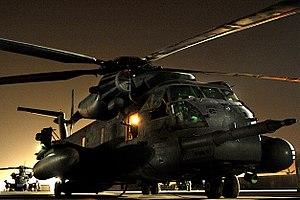
La série d'hélicoptères de combat, recherche et sauvetage Sikorsky MH-53 Pave Low fut produite par Sikorsky Aircraft Corporation jusqu'en octobre 2008 pour le compte de l'Armée de l'air américaine. Basée sur une version améliorée du HH-53B/C, variante du Sikorsky CH-53 Sea Stallion ; le Sikorsky HH-53 Super Jolly Green Giant a été initialement conçu pour remplacer le Sikorsky HH-3 Jolly Green Giant. Pave étant un code de l'USAF désignant un système d'armement vaste et recourant à l'électronique de pointe.
Cet article dresse une liste d'hélicoptères civils et militaires non exhaustive. Les modèles sont classés par pays et par constructeur.